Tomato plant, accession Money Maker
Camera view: vertical (180 deg); turntable rotation: 150 degrees
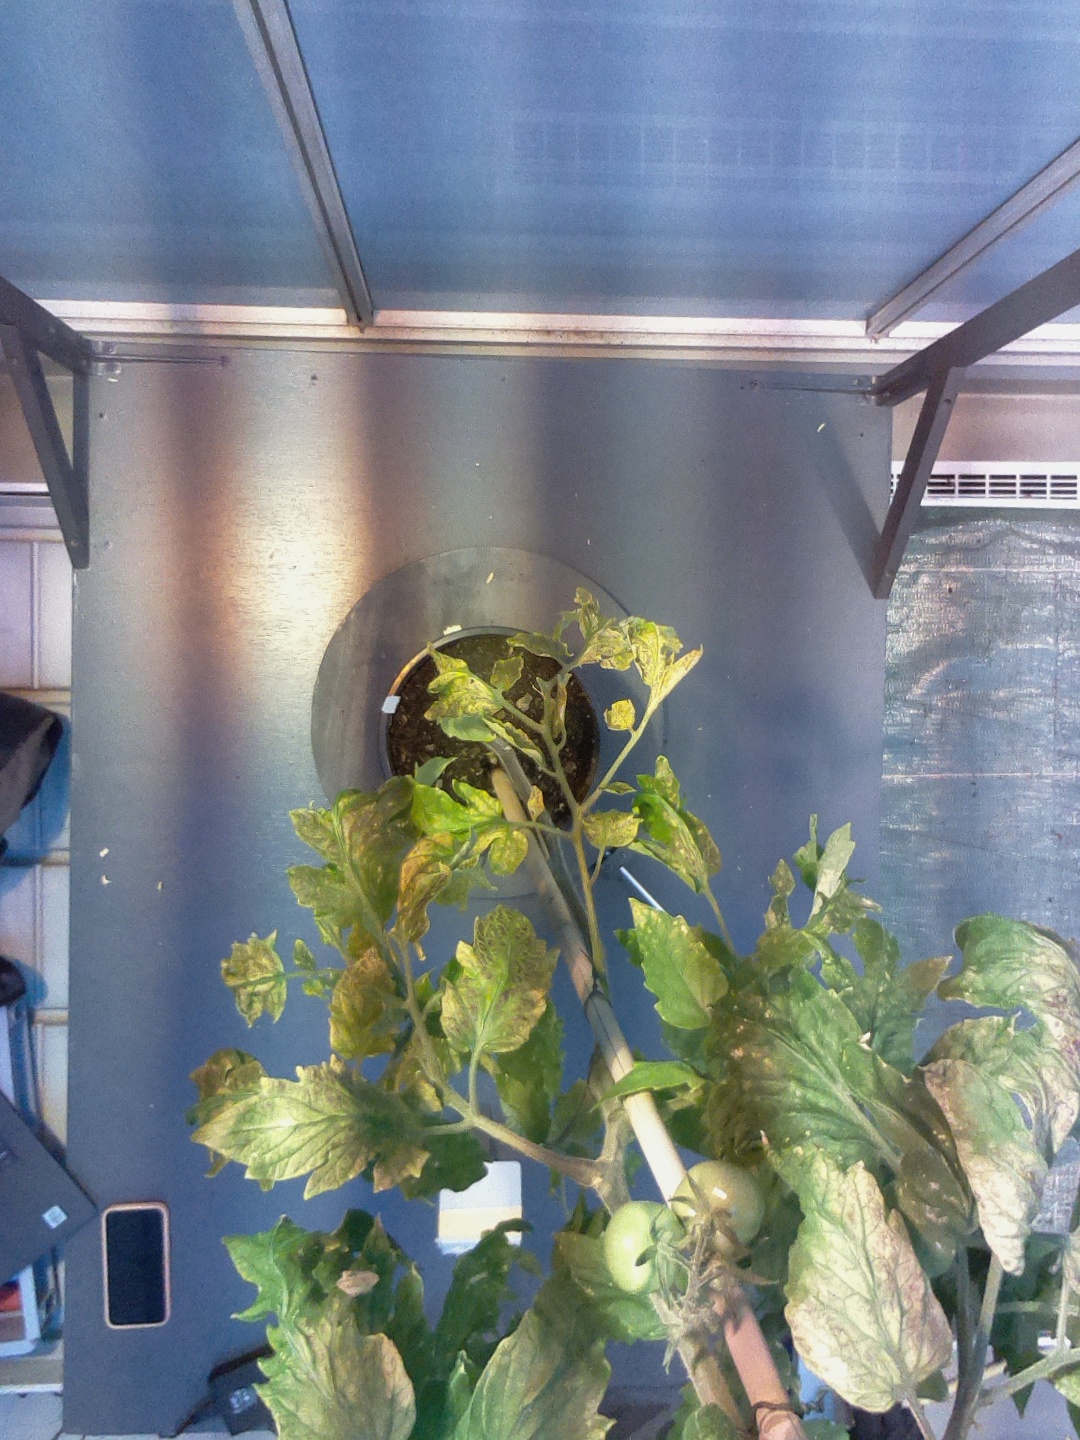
BBCH growth stage 73: 30%-40% of final fruit size